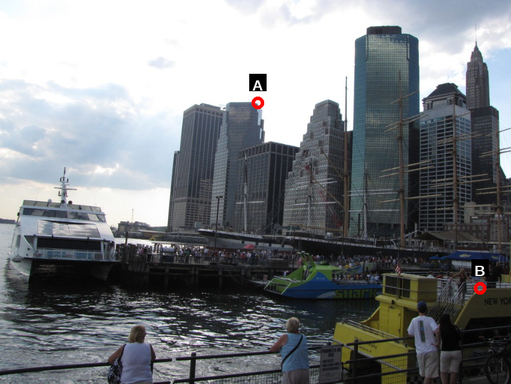
Question: Two points are circled on the image, labeled by A and B beside each circle. Which point is closer to the camera?
Select from the following choices.
(A) A is closer
(B) B is closer
Answer: B